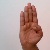
The image shows a hand gesture representing the letter 'B' in Indian Sign Language.